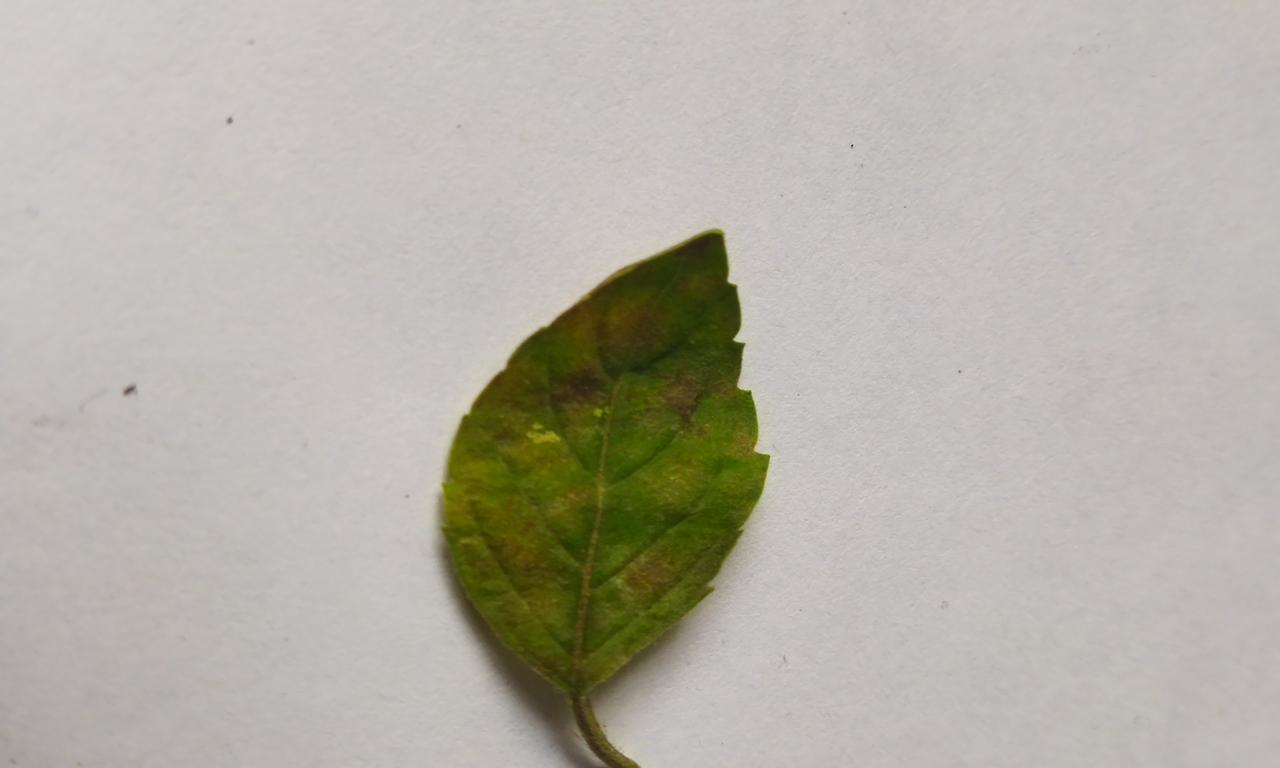
Label: Spoiled